Queen Village, Philadelphia

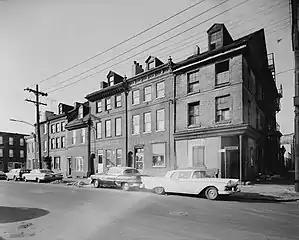
Front and Bainbridge Streets, c. 1961

Anchored by Mother Bethel African Methodist Episcopal Church at Sixth and Lombard, the "Cedar Street Corridor" (South and Lombard streets from Fifth to Seventh) was the center of Philadelphia's free Black community during the eighteenth and mid-nineteenth centuries. The presence of free Black churches and affordable housing encouraged African American settlement in Queen Village so that, by 1820, this area was home to nearly two-thirds of all of Philadelphia's Black families.